Laotian Civil War

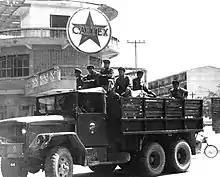
Pathet Lao soldiers in Vientiane, Laos, 1973

On 23 March 1969, the Royal Lao Army launched a large attack against the communists in the Plain of Jars/Xieng Khoang areas, supported by its own air units and the U.S. Air Force (Operation Raindance). In June, Pathet Lao and PAVN launched an attack of its own and gained ground; but by August, Royal Laotian forces attacked again and regained what had been lost, recovering the Plain of Jars in September 1969 in the Kou Kiet Campaign. In all these operations, the U.S. Air Force flew hundreds of "Barrel Roll" missions; however, many were canceled because of poor weather.